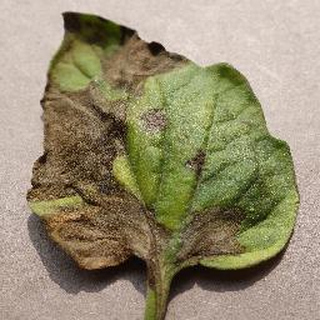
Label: tomato_late_blight